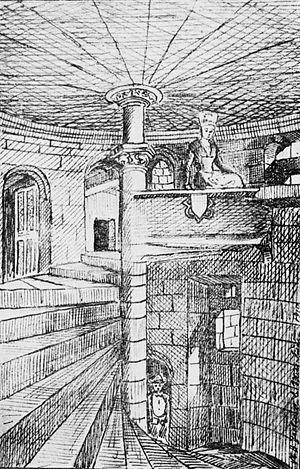
L'escalier du manoir de Mézarnou (dessin de 1905, J. Baudry, ""La Fontenelle le ligueur et le brigandage en Basse-Bretagne pendant la Ligue, http://gallica.bnf.fr/ark:/12148/bpt6k5038234/f124.image.r=M%C3%A9zarnou.langFR"
Plounéventer [plunevɛ̃tɛʁ] est une commune française du département du Finistère, dans la région Bretagne, en France.